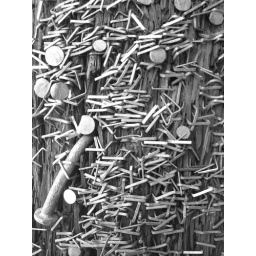
Close up of a telephone pole in Little 5 Points, Atlanta.